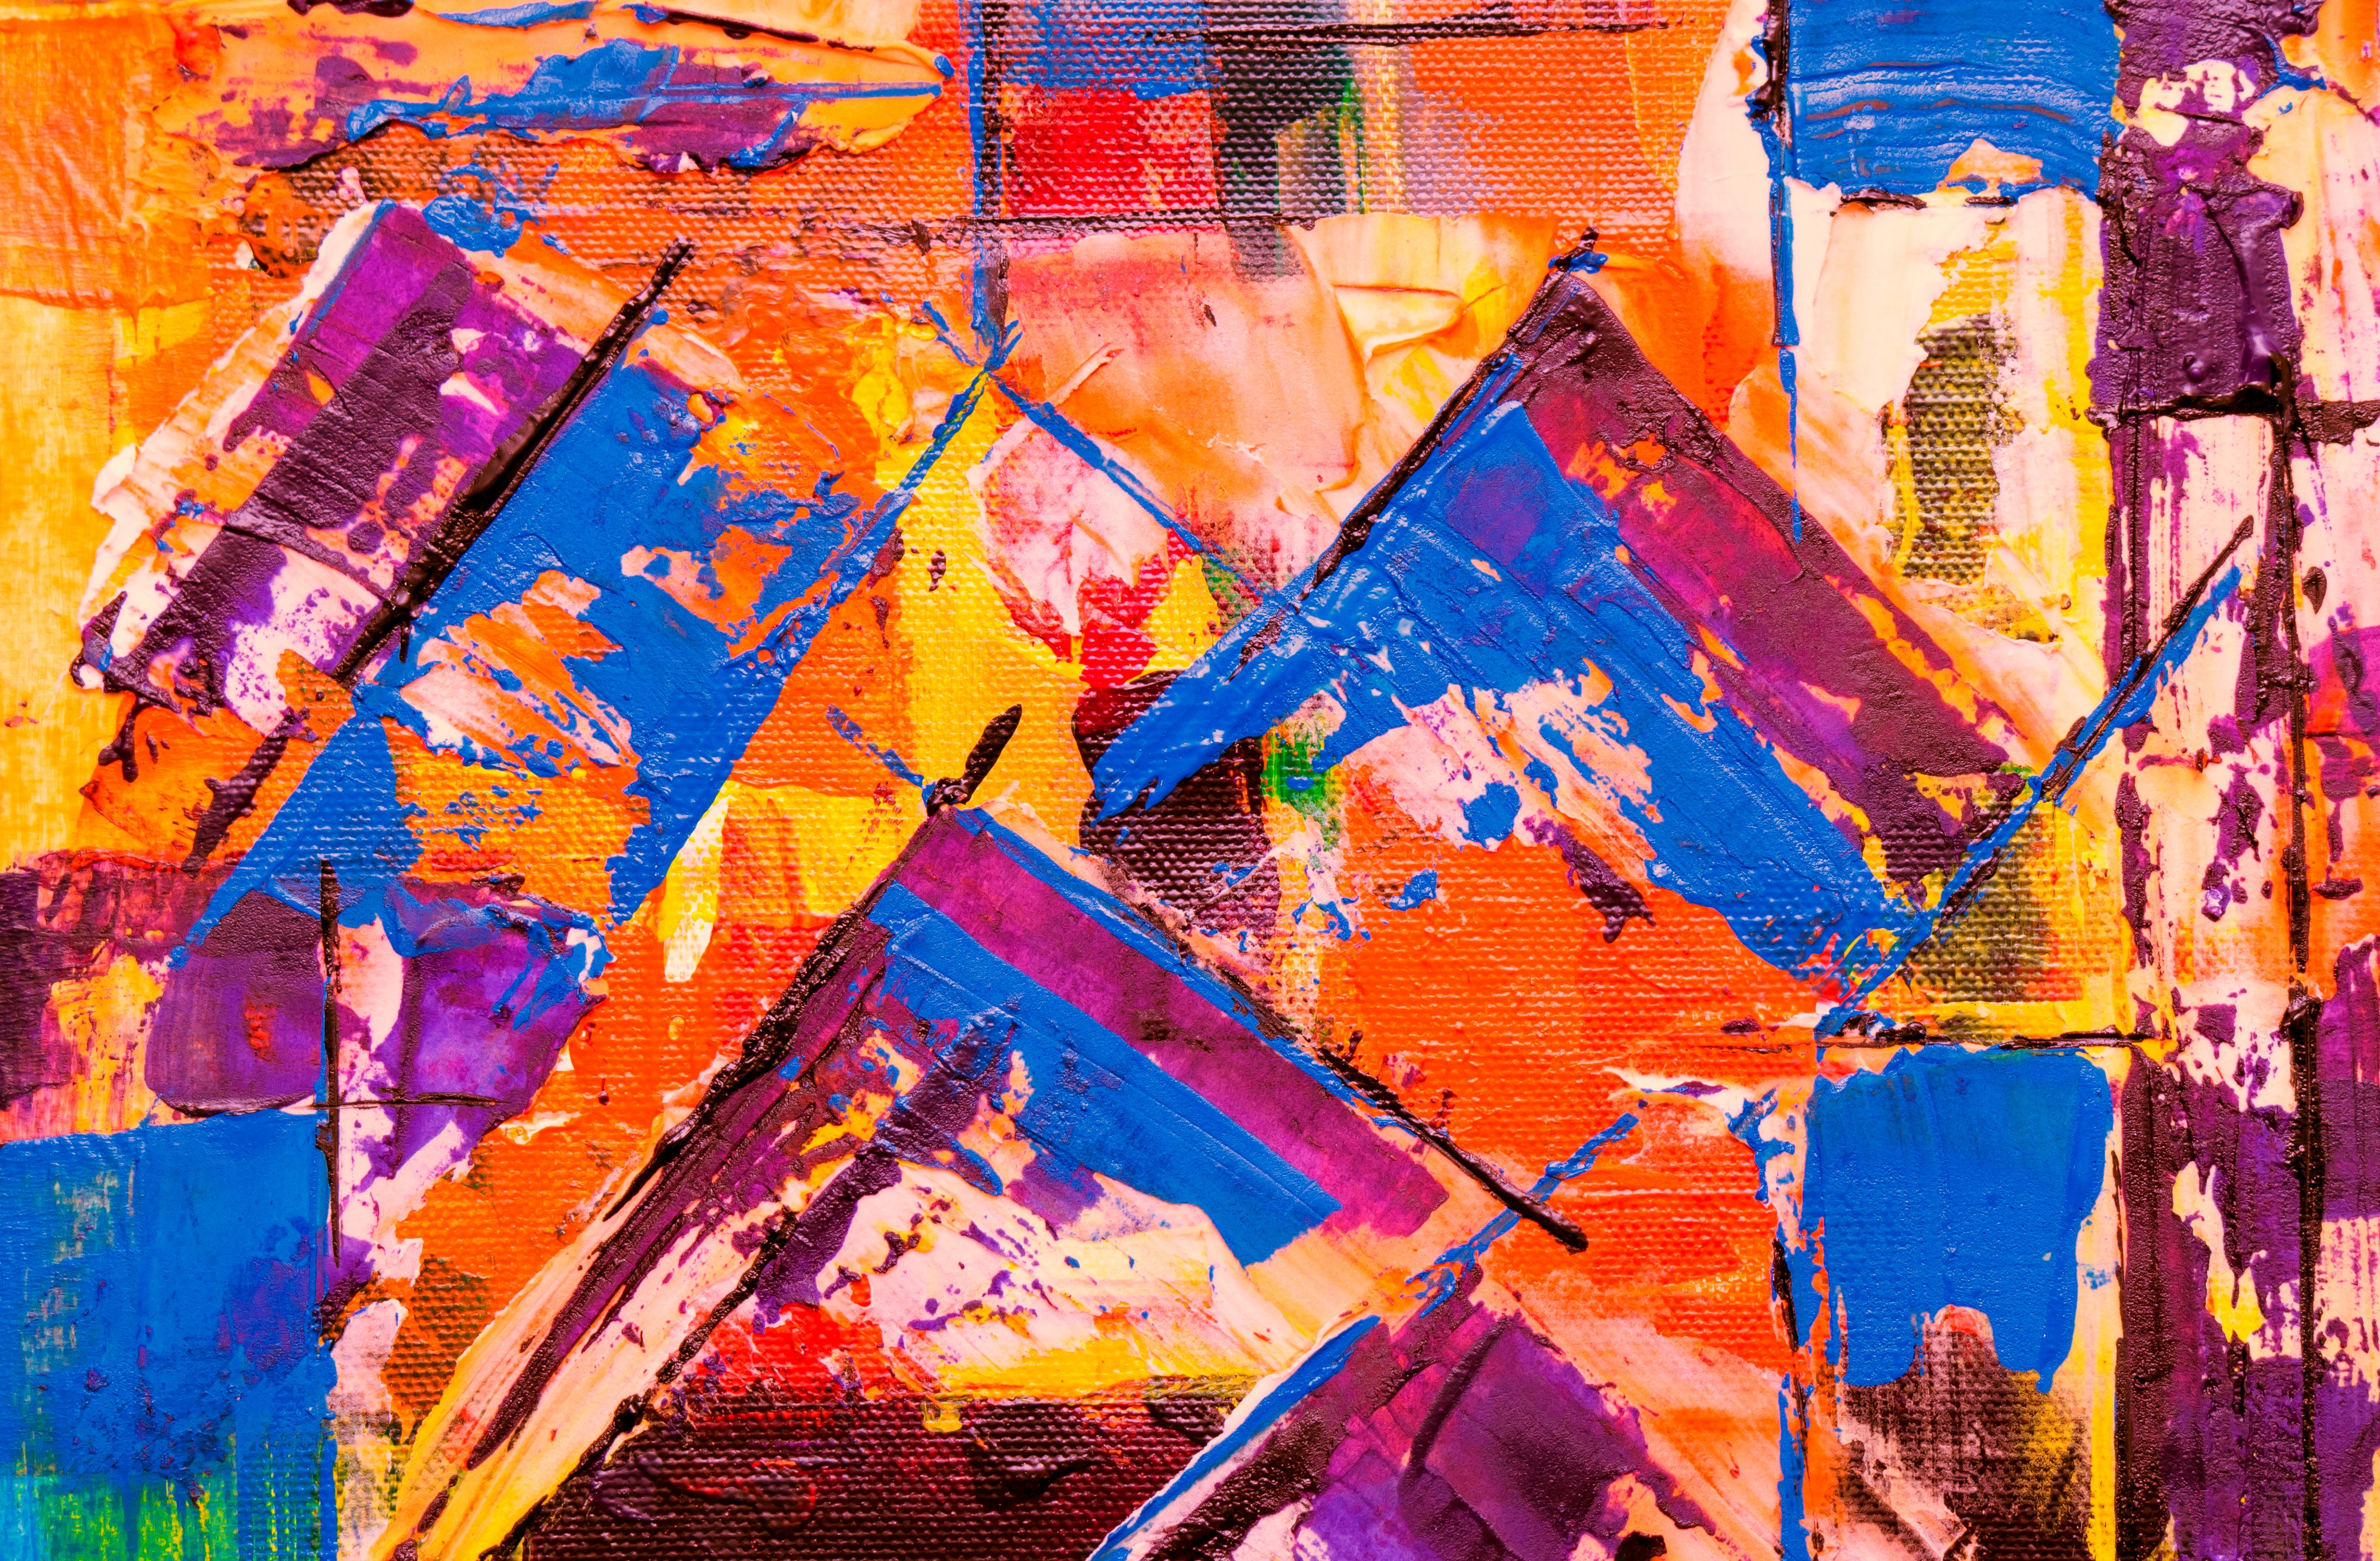
art, modern art, painting, acrylic paint, paint, collage, artwork, visual arts, graphics